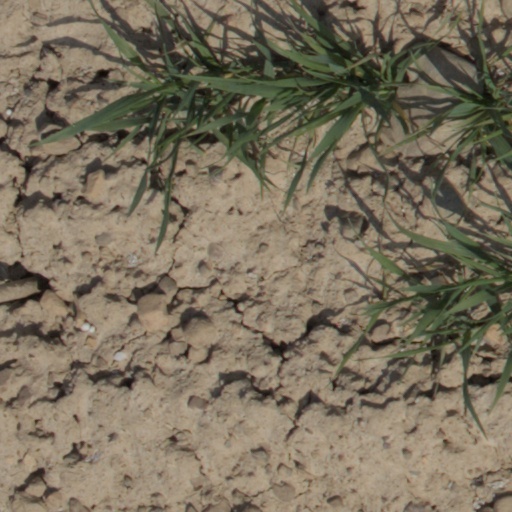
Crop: wheat